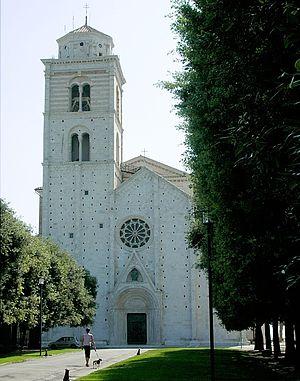
L'archidiocèse de Fermo est un archidiocèse métropolitain de l'Église catholique d'Italie appartenant à la région ecclésiastique des Marches.